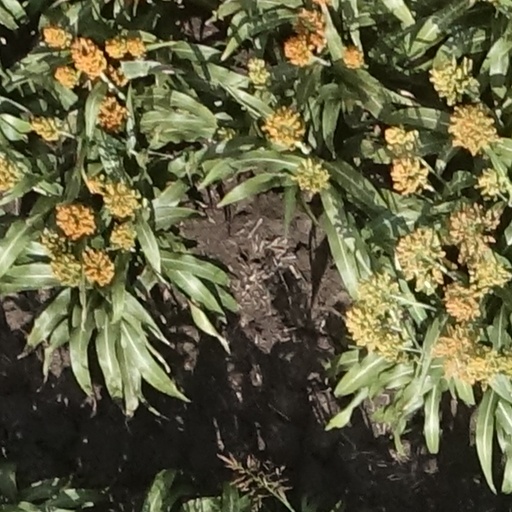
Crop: sorghum